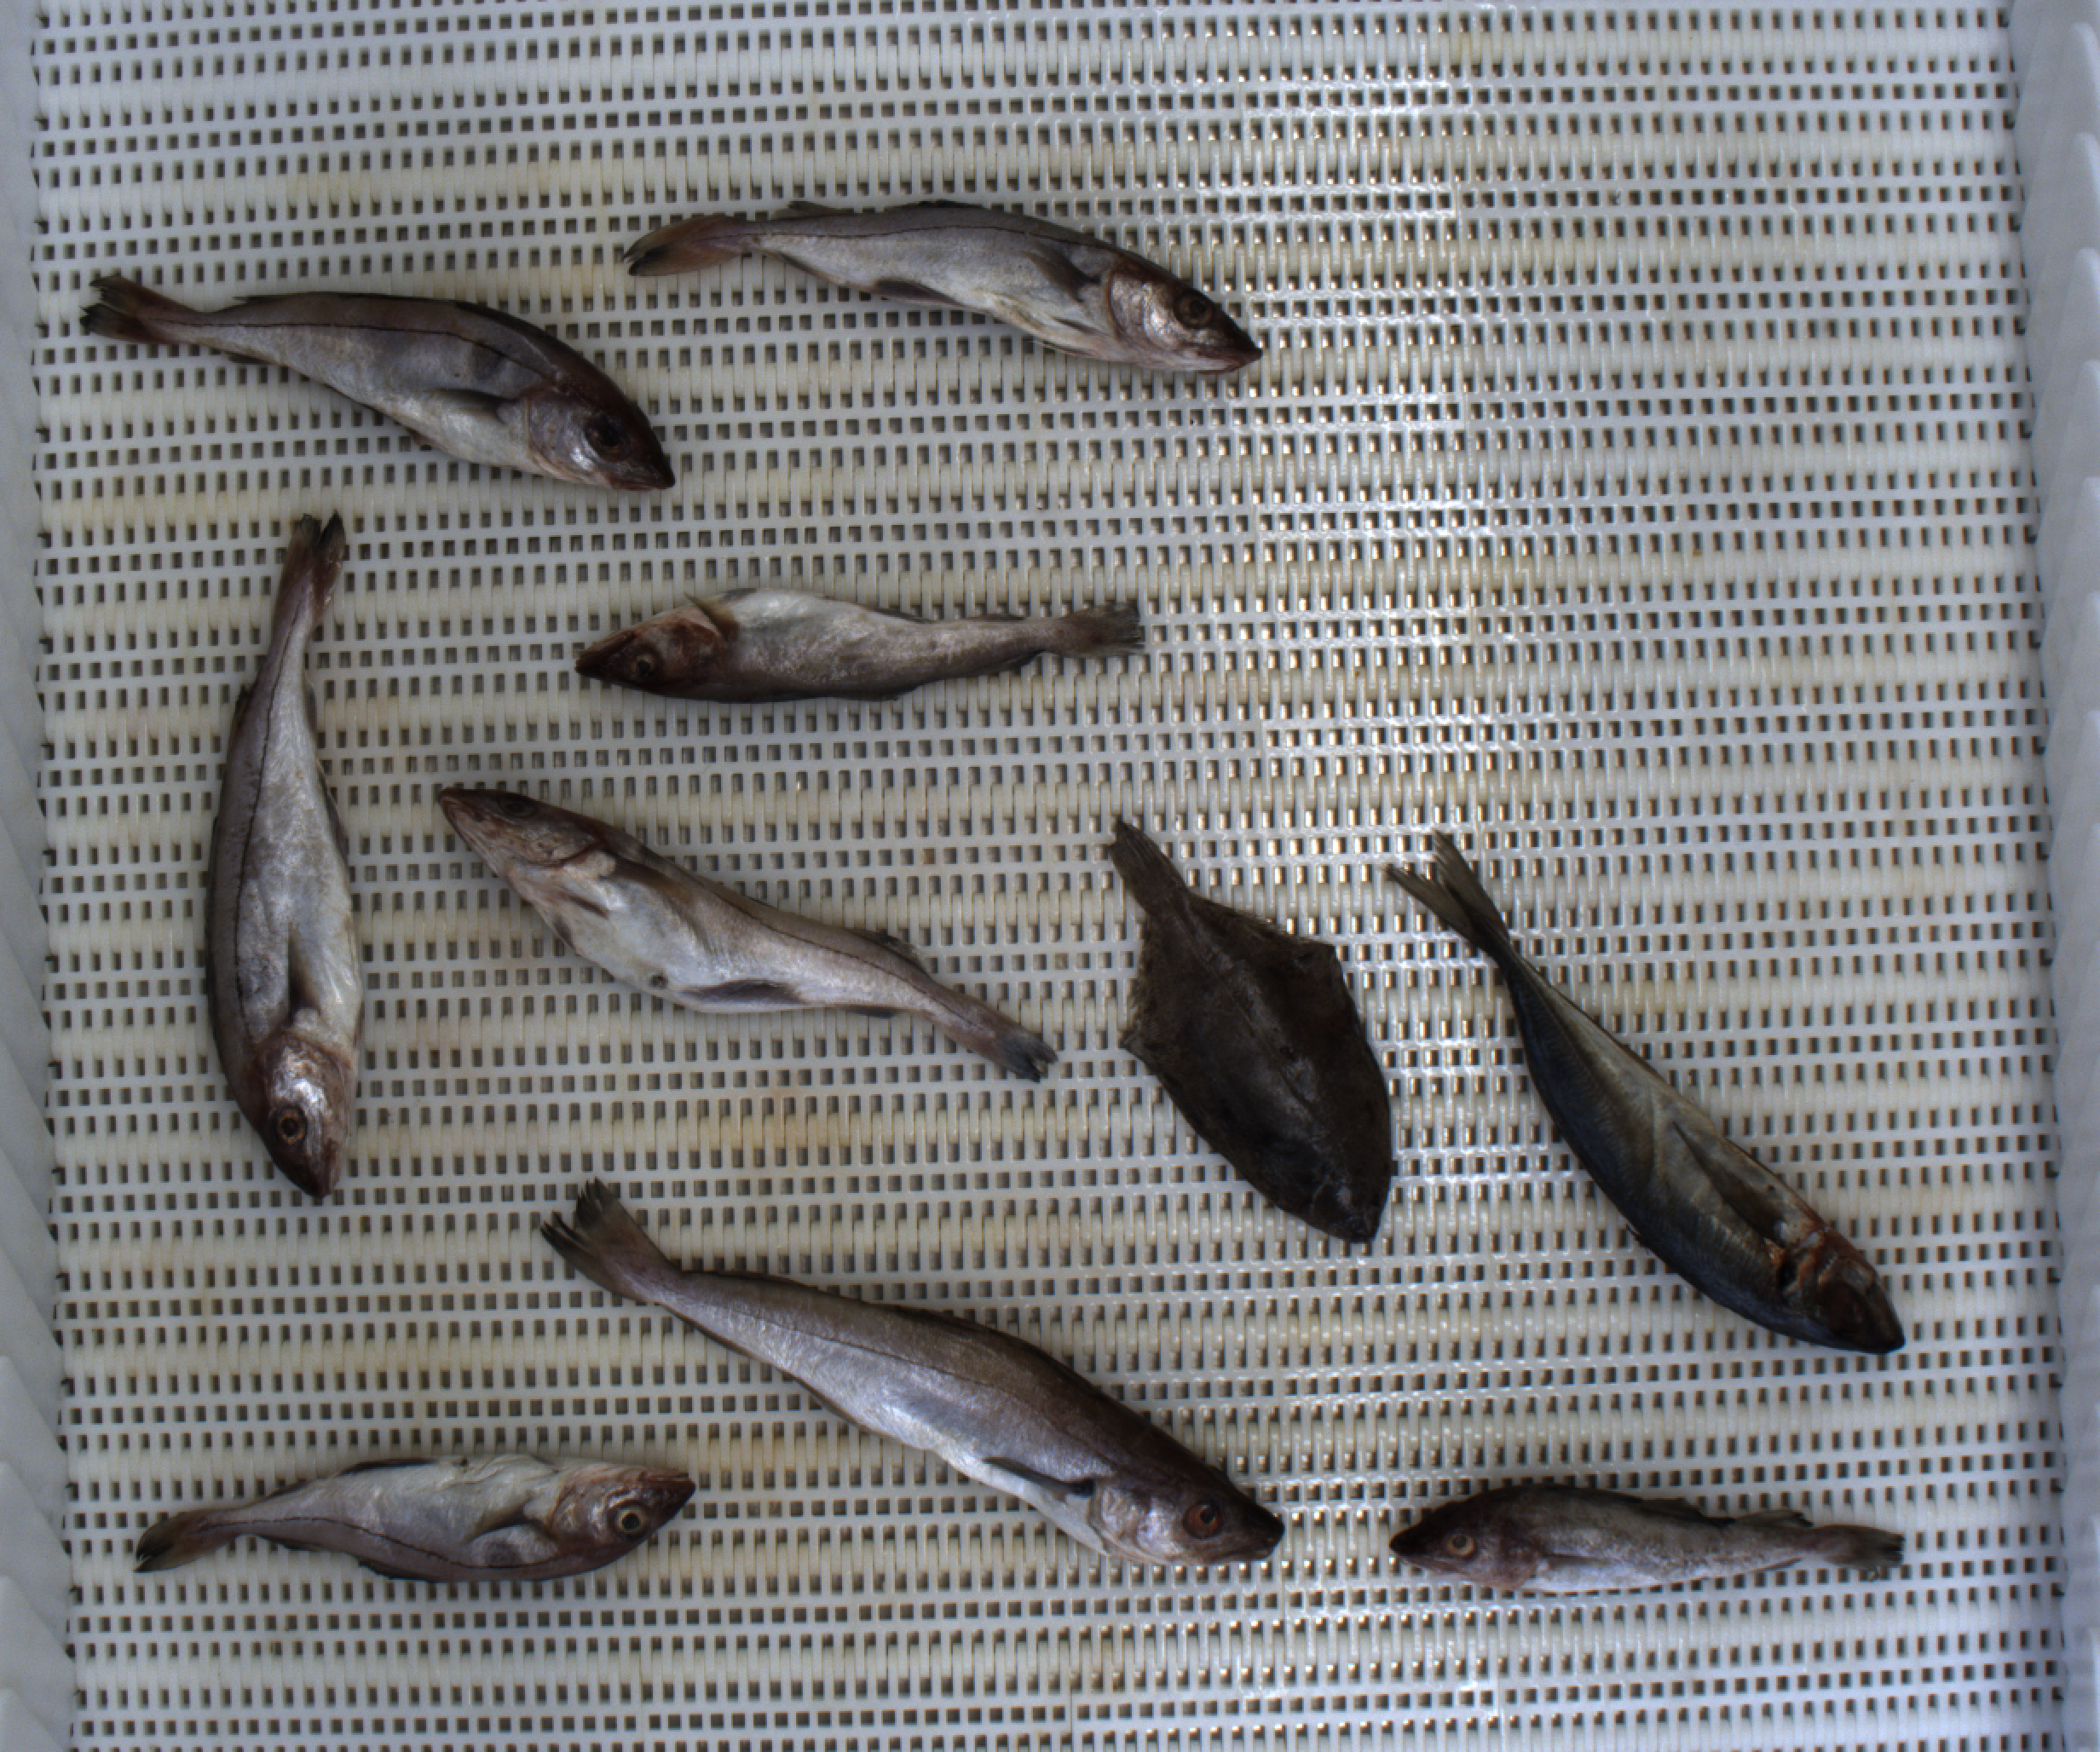
Total fish: 10
Cod: 2
Haddock: 5
Whiting: 1
Hake: 0
Horse mackerel: 1
Saithe: 0
Other: 1